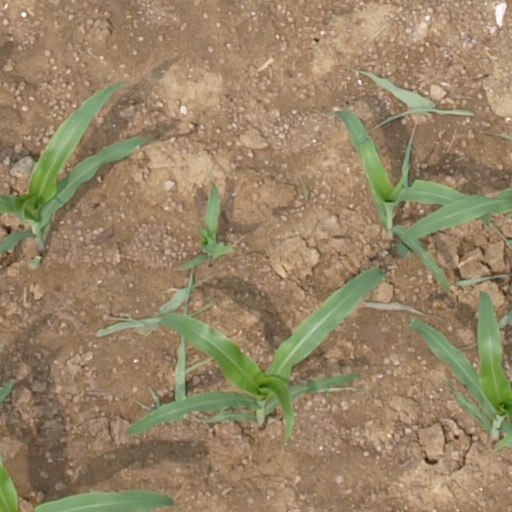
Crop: maize; corn